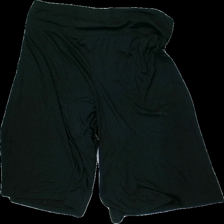
View: back
Type: Shorts
Category: Ladies
Brand: Not in the list
Brand text on label: h
Colors: Black
Material: 100% Polyester
Cut: Cropped, Loose
Size: 48
Price range: <50
Recommended usage: Recycle
Description: black flowy shorts